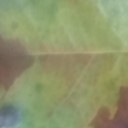
Label: Leaf_rust